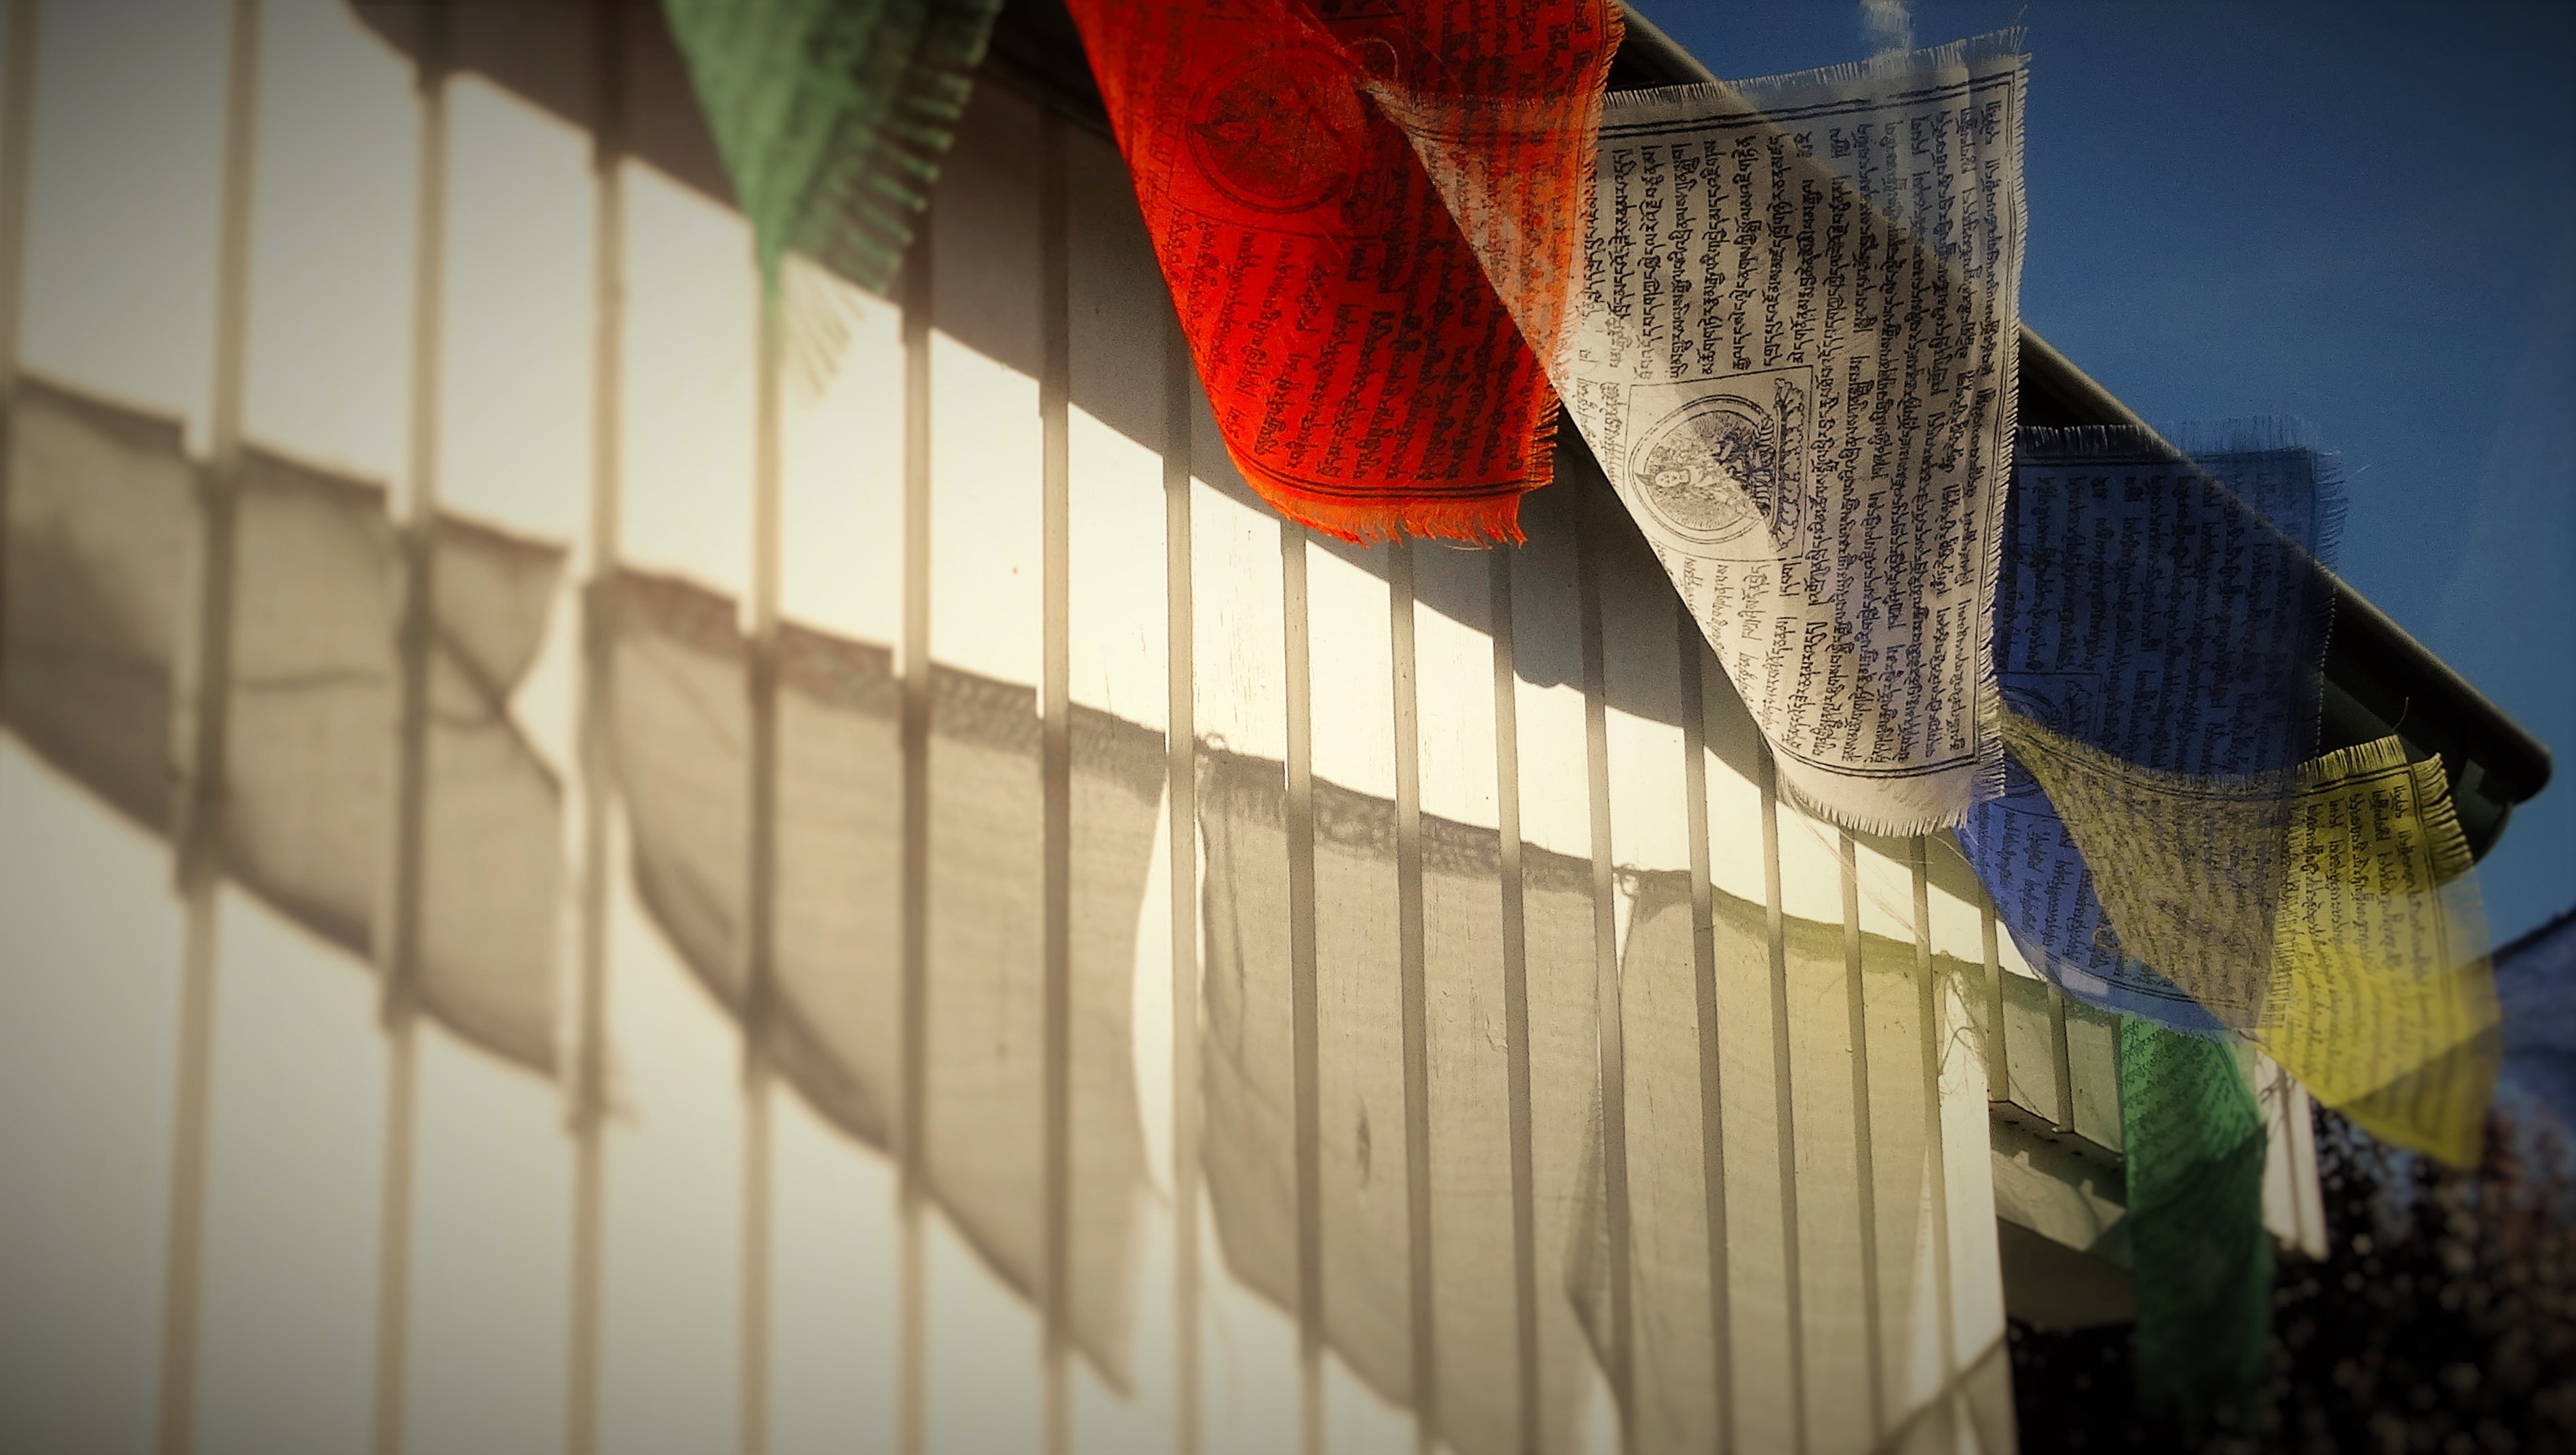
light, wind, wall, red, color, buddhism, interior design, shape, tibetan, prayer flags, tibetan prayer flags, window covering